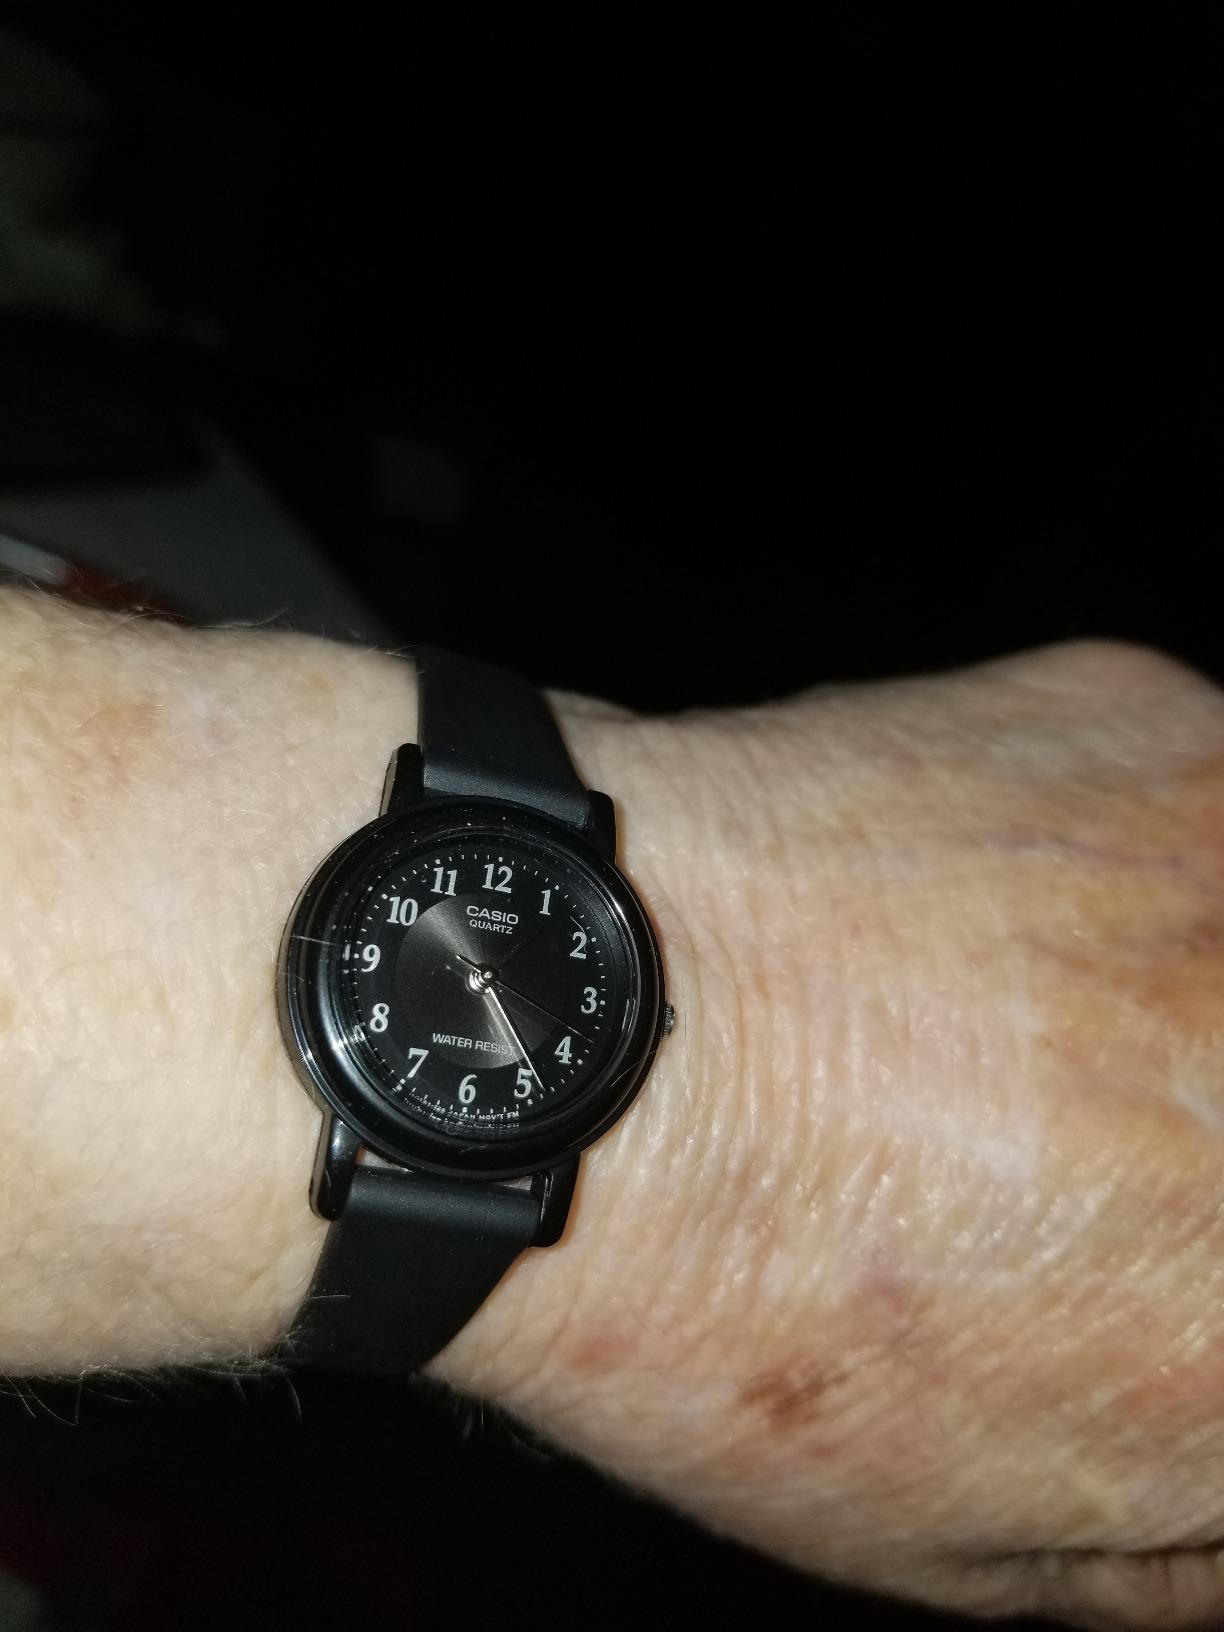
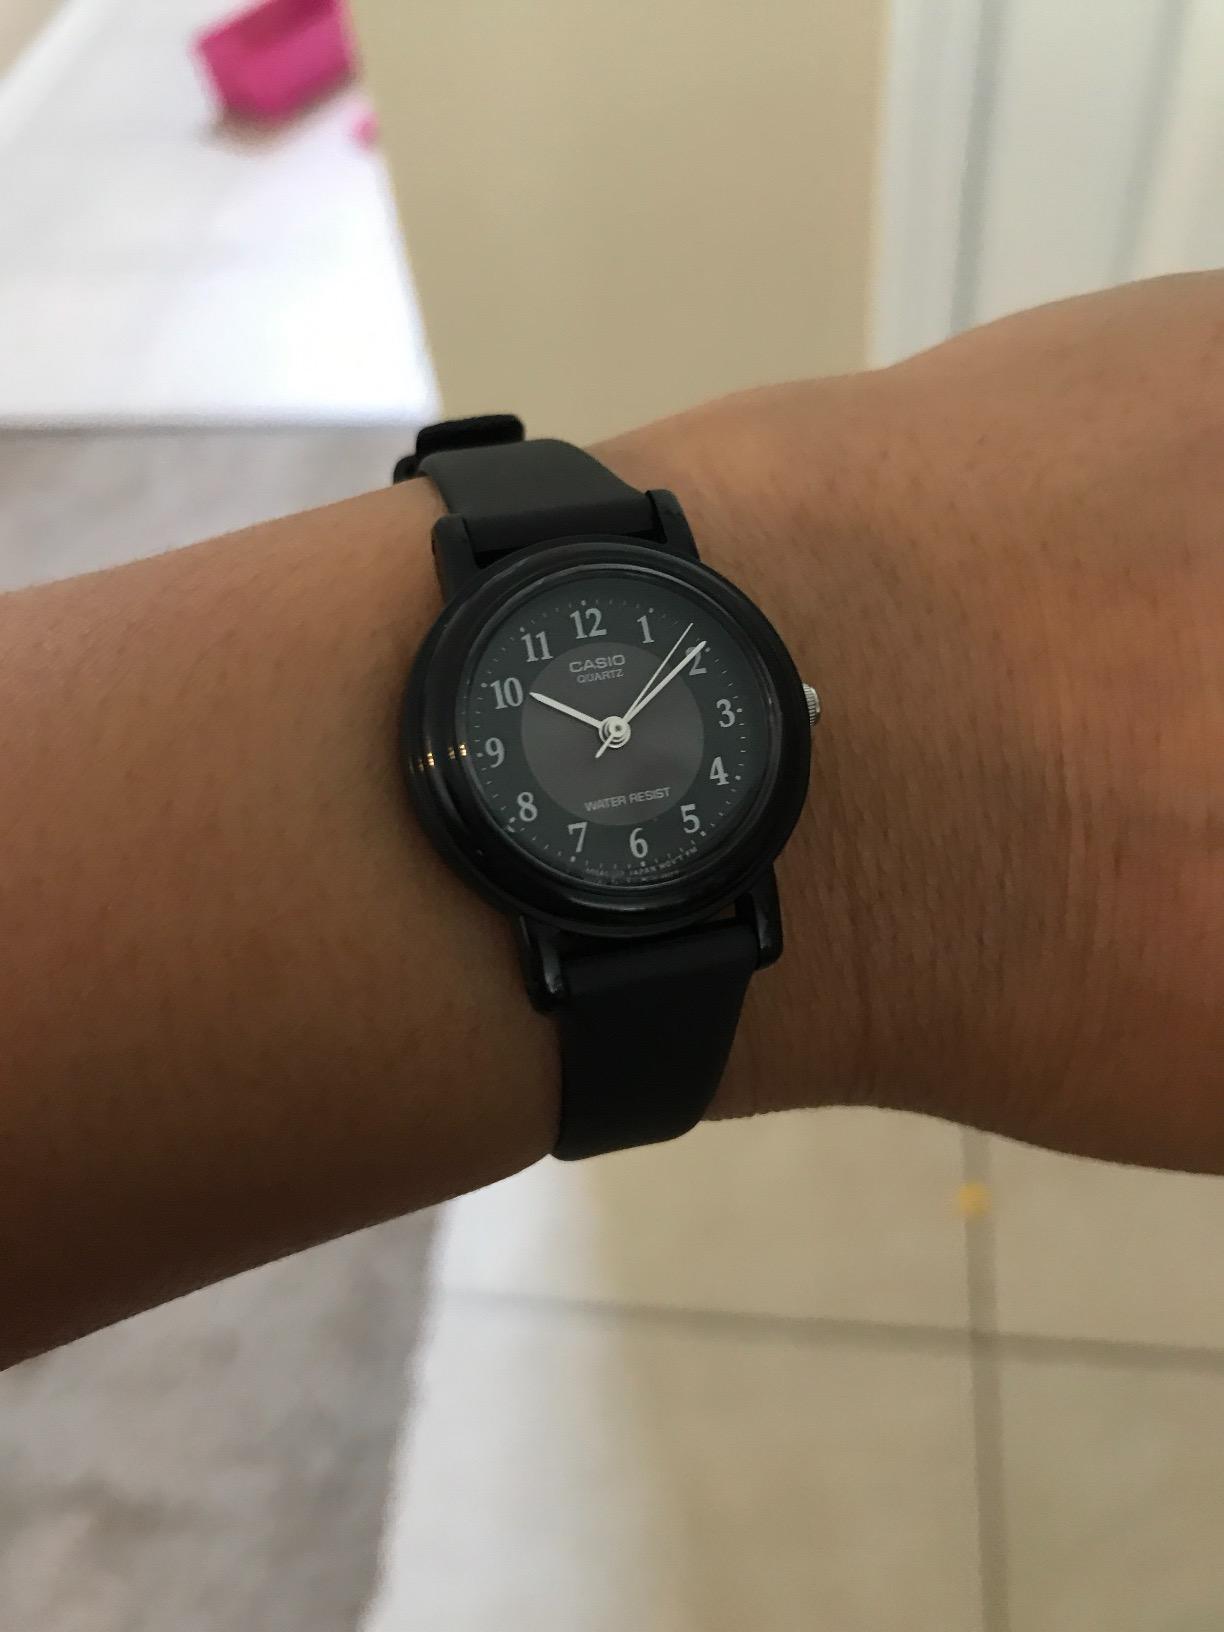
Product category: accessories_watch
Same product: yes